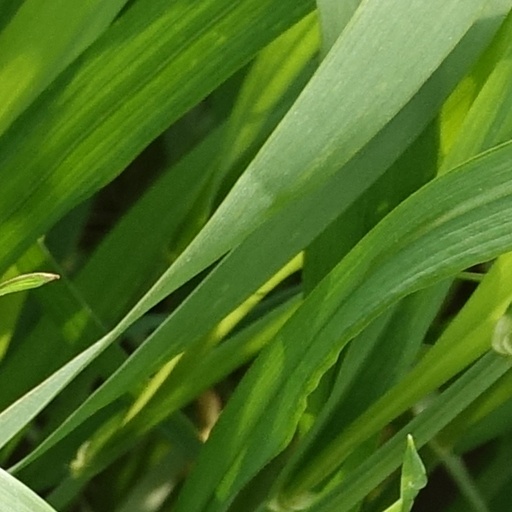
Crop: wheat